Constitution of Prussia (1920)

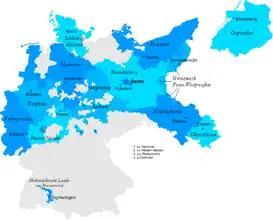
The Prussian provinces and their capitals in 1925. Smaller exclaves are not shown.

On 25 March 1919, Leinert appointed a coalition cabinet consisting of members of the MSPD, Centre Party and DDP under Paul Hirsch (MSPD). After the failed Kapp Putsch of 13–18 March 1920, the government resigned and the first cabinet of Otto Braun (MSPD) was formed on 29 March.